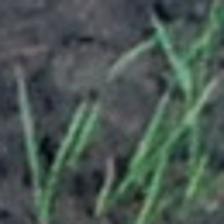
Label: clustered